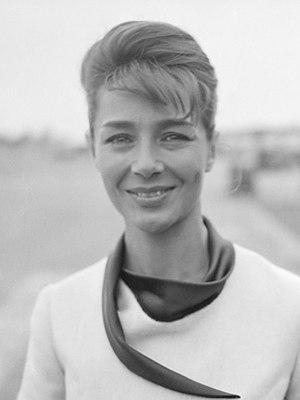
Emmanuelle Riva en 1962.
Paulette Germaine Riva, dite Emmanuelle Riva, est une actrice de cinéma et de théâtre et poétesse française née le 24 février 1927 à Cheniménil et morte le 27 janvier 2017 à Paris.
Hiroshima mon amour est un film franco-japonais d'Alain Resnais sorti en 1959. Le scénario est signé de la romancière Marguerite Duras, qui y invoque le thème de la mémoire, riche dans son œuvre.